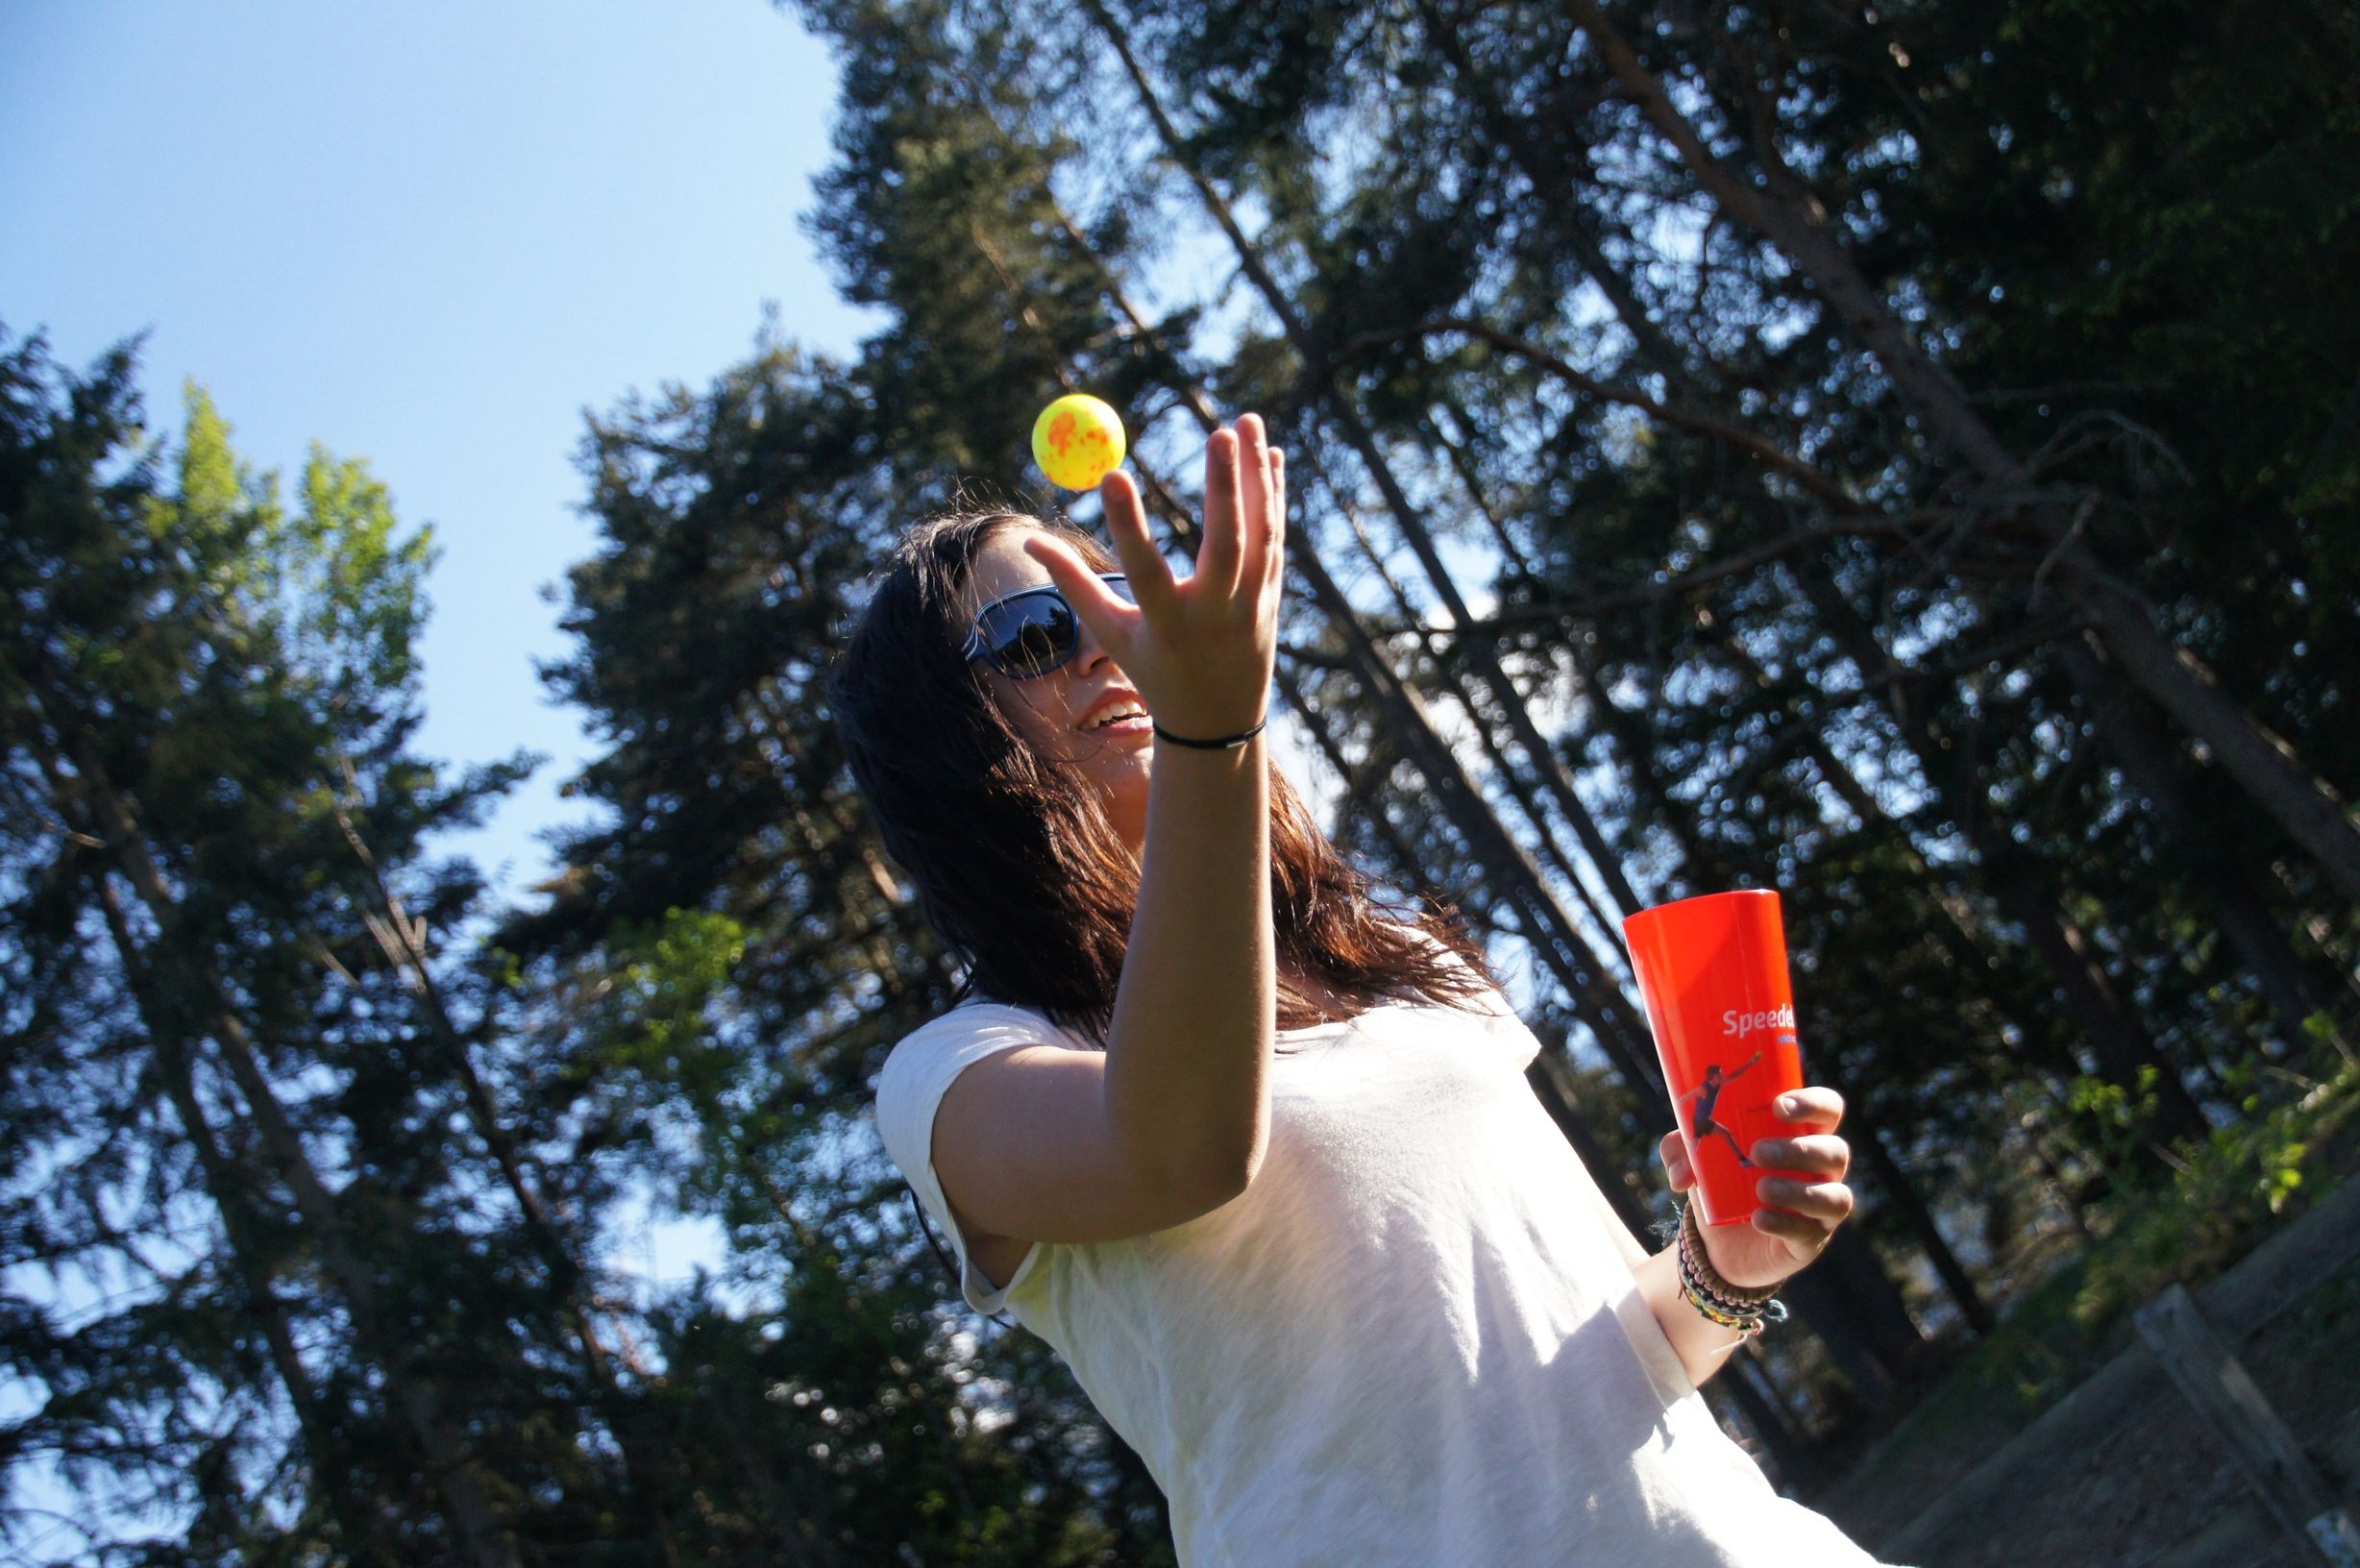
tree, girl, sport, spring, start, fun, sports, ball, active, speedello, funsport